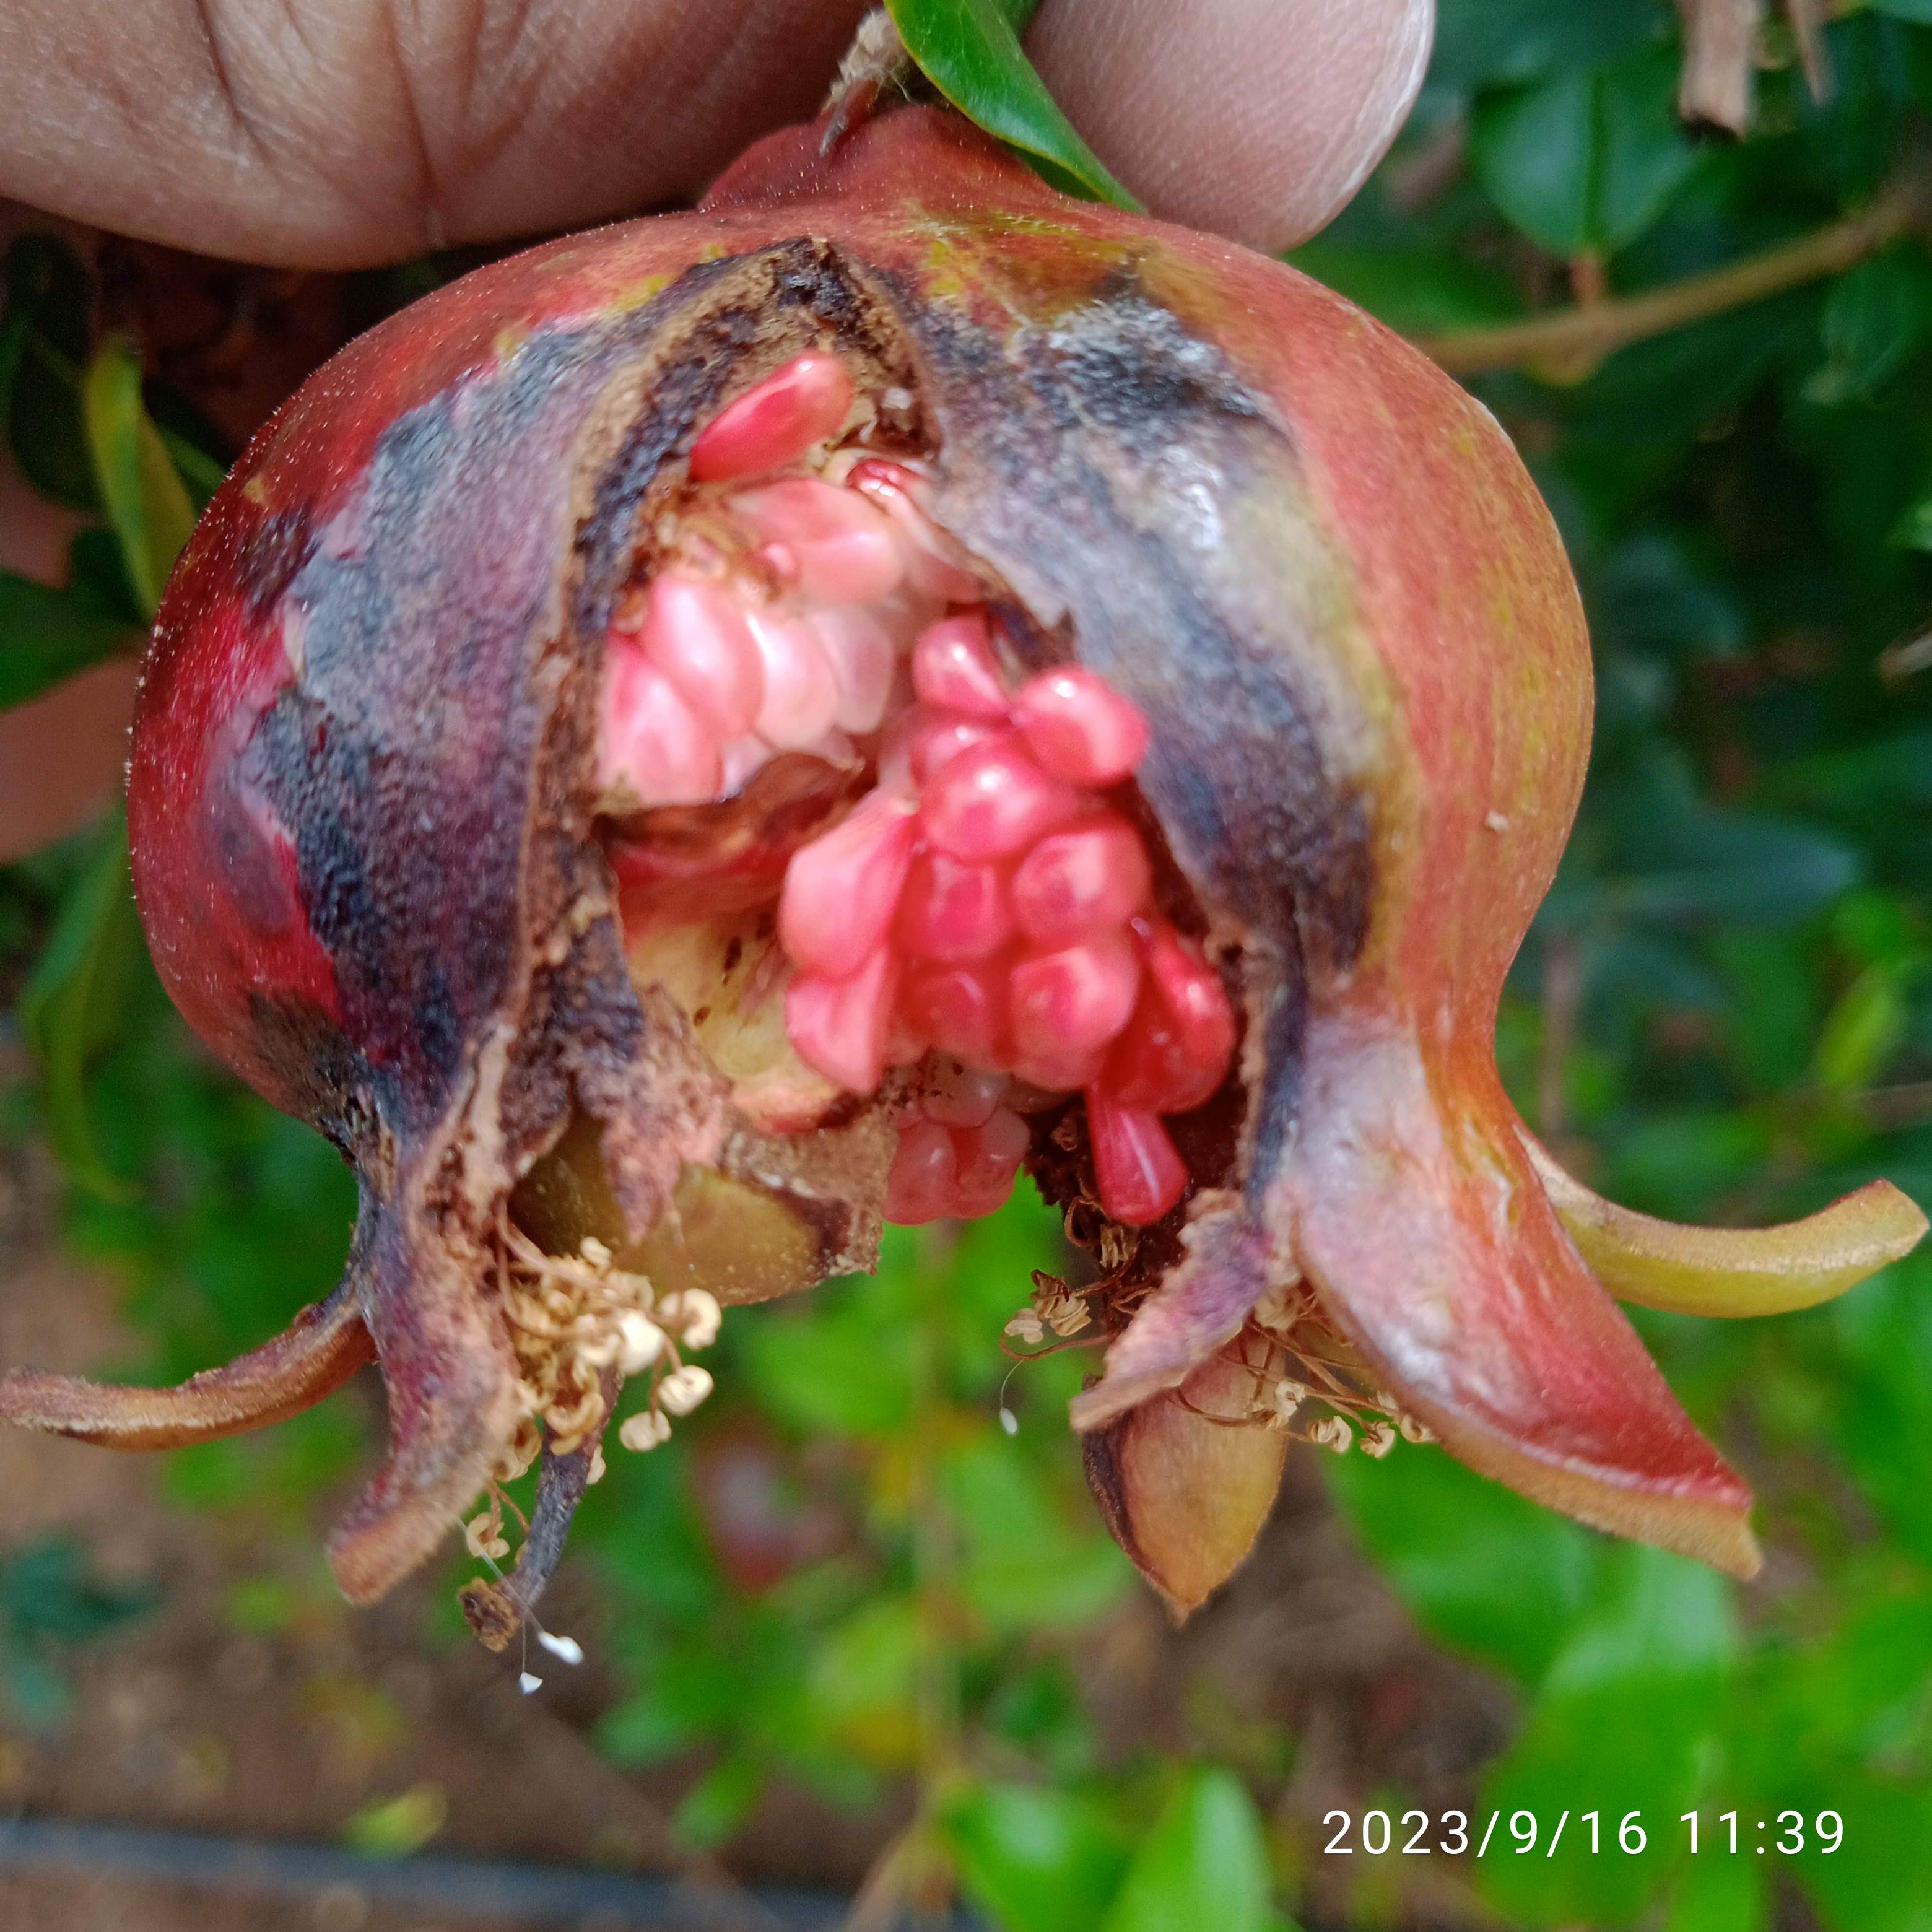
Label: Bacterial_Blight